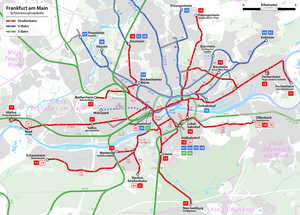
Plan de réseau du tramway de Francfort-sur-le-Main